History of France–United States relations

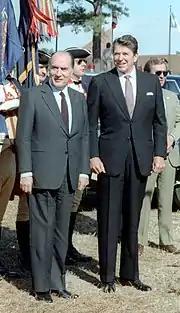
François Mitterrand and Ronald Reagan, 1981

In the approach to the Second World War the United States helped France arm its air force against the Nazi threat. The sudden outbreak of war had forced France to realize that Germany had a larger more advanced Air Force. President Roosevelt had long been interested in France, and was a personal friend of French Senator, Baron Amaury de La Grange. In late 1937 he told Roosevelt about the French weaknesses, and asked for military help. Roosevelt was forthcoming, and forced the War Department to secretly sell the most modern American airplanes and other equipment to France. The U.S. military opposed the sale of their latest designs, and American factories needed time to ramp up production. Fewer than 200 U.S. warplanes could be delivered before France surrendered in 1940. Paris frantically expanded its own aircraft production, but it was too little and too late. France and Britain declared war on Germany when it invaded Poland in September 1939, but there was little action until the following spring. The German blitzkrieg overwhelmed Denmark and Norway and trapped French and British forces in Belgium. France chose to accept German surrender terms and quickly transformed into a rump state and authoritarian regime under the rule of Pétain, whose informal seat was in Vichy.